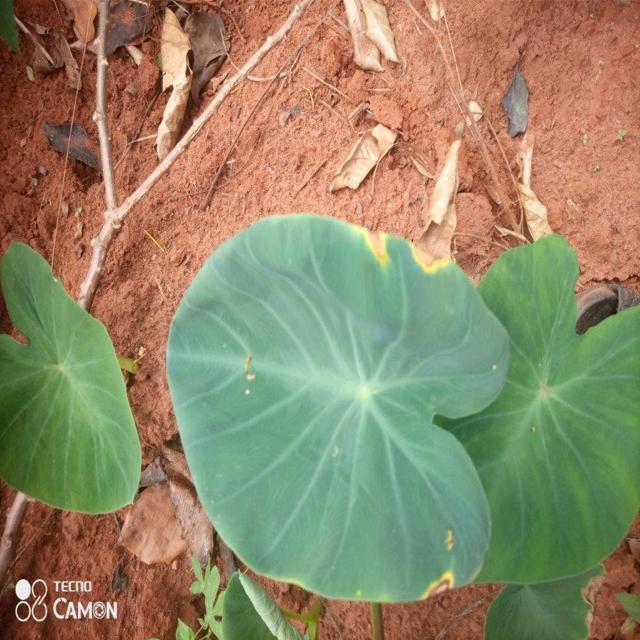
Label: Early_Blight